Edward R. Stanly House

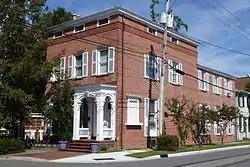
Edward R. Stanly House, September 2012

Edward R. Stanly House is a historic home located at New Bern, Craven County, North Carolina. It was built about 1850, and is a Renaissance Revival-style brick dwelling with a three-story, side-hall plan rectangular main block and a two-story wing two bays wide and two bays deep. The brickwork is laid in Flemish bond.